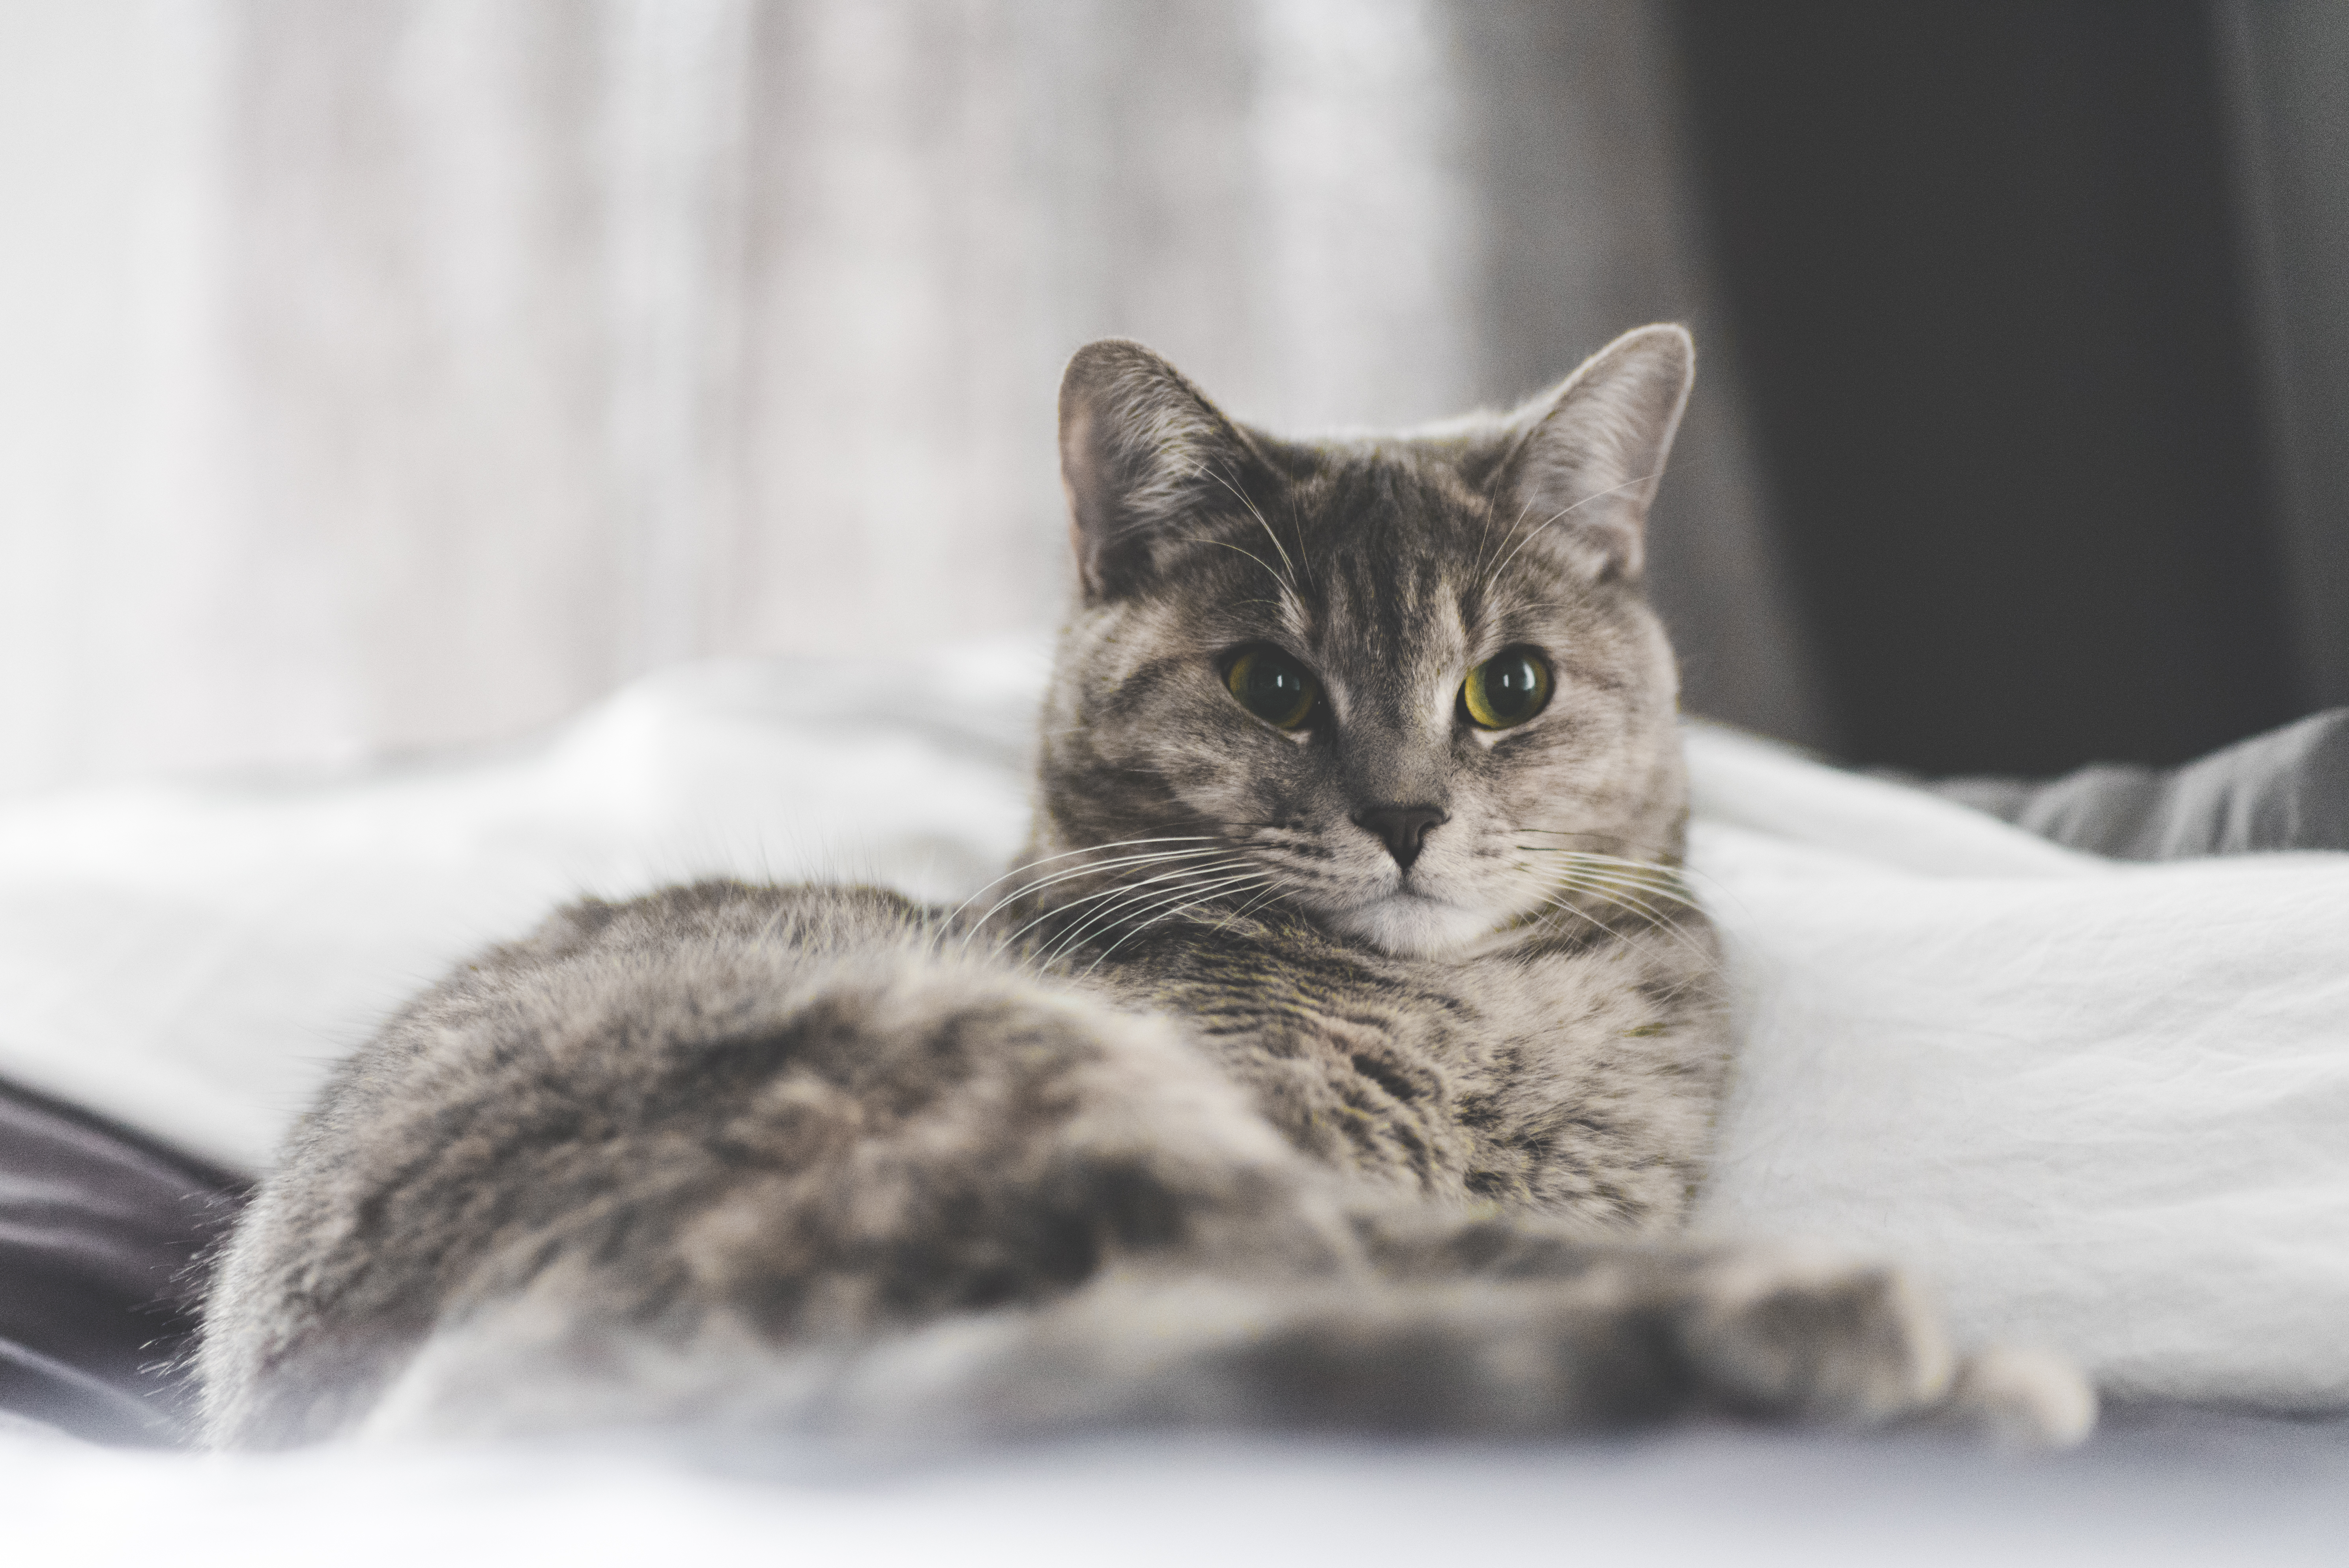
cat, mammal, vertebrate, whiskers, fauna, small to medium sized cats, cat like mammal, european shorthair, kitten, american shorthair, domestic short haired cat